Pittsworth Shire Council Chambers and Shire Hall

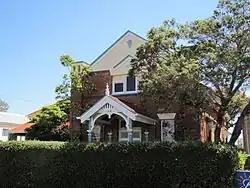
Picture of the hall from 2012

Pittsworth Shire Council Chambers and Shire Hall is a heritage-listed former town hall at Short Street, Pittsworth, Toowoomba Region, Queensland, Australia. It was built from 1913 to 1914 by John Fortune. It is also known as Pittsworth Kindergarten. It was added to the Queensland Heritage Register on 28 May 1999.